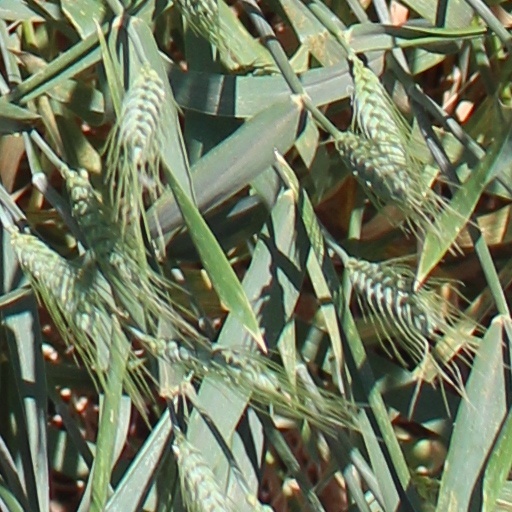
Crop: wheat